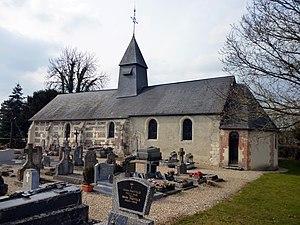
Cet article recense une partie des monuments historiques de l'Eure, en France.
Saint-Benoît-des-Ombres est une commune française située dans le département de l'Eure, en région Normandie.